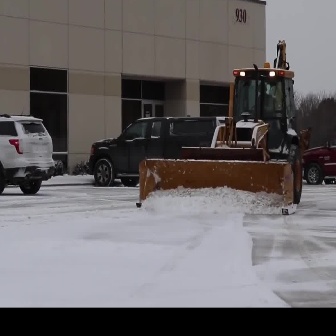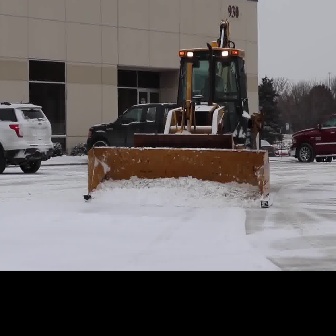
  Please identify the target specified by the bounding box [135,39,309,214] in the first image and locate it in the second image. Return the coordinates in [x_min,y_min,x_max,y_max] format.
Answer: [83,19,270,206]